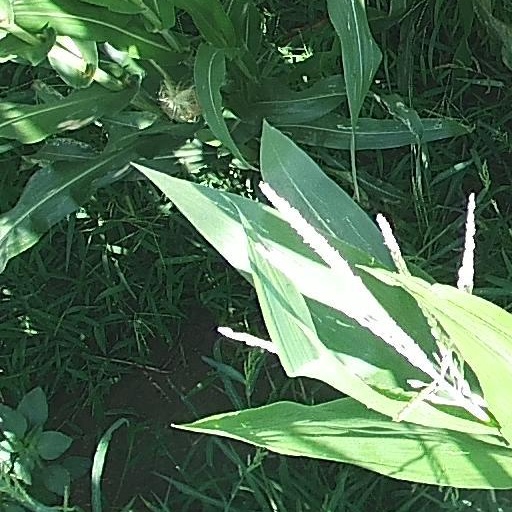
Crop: maize; corn